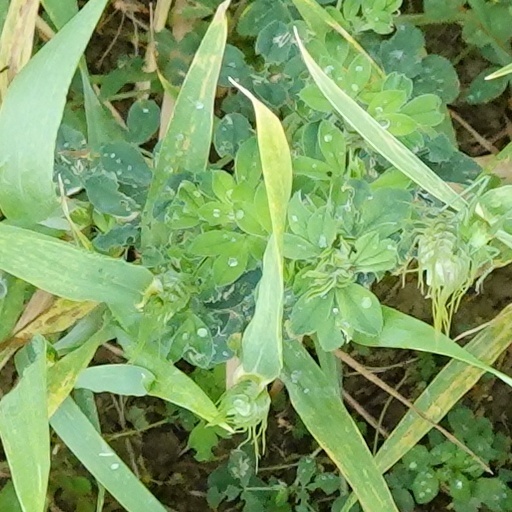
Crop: wheat